Batman and Robin (comic book)

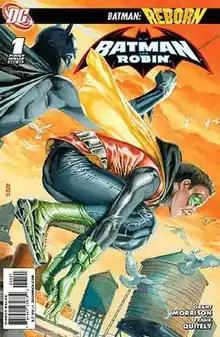
Variant incentive cover for "Batman and Robin" #1 (summer 2009), art by J. G. Jones.

Batman and Robin is an American comic book ongoing series, created by Grant Morrison and featuring Batman and Robin. The debut of the series followed the events of "Batman R.I.P.", "Final Crisis", and "" in which the original Batman, Bruce Wayne, apparently died at the hands of DC Comics villain Darkseid and features the winner of the "Battle for the Cowl" as the new Batman. The conclusion of "Battle for the Cowl" shows Dick Grayson ascending to the role of Batman, while Damian Wayne becomes the new Robin.